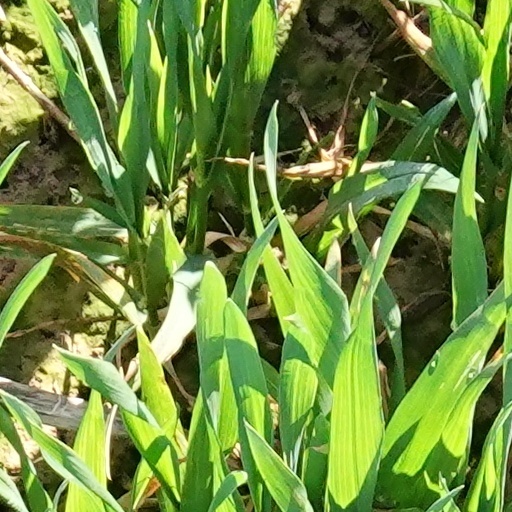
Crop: wheat